Space Camp (United States)

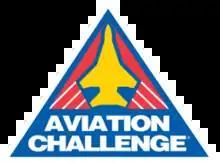
Aviation Challenge logo

The Aviation Challenge (AC) is a set of aviation-oriented programs at the camp, consisting of three programs for children from ages 9–18. The camps utilize computer-based flight simulators, which train attendees to fly, act, and think like fighter pilots.